Lenox Park, Atlanta

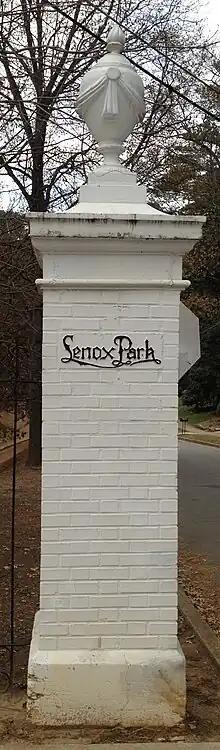
Lenox Park urn and pedestal marker at Sunken Garden Park

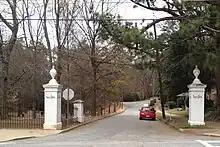
Lenox Park urn and pedestal markers at Sunken Garden Park

Lenox Park in the City of Atlanta was a subdivision begun in 1931 under the supervision of Ivey and Crook, architects.